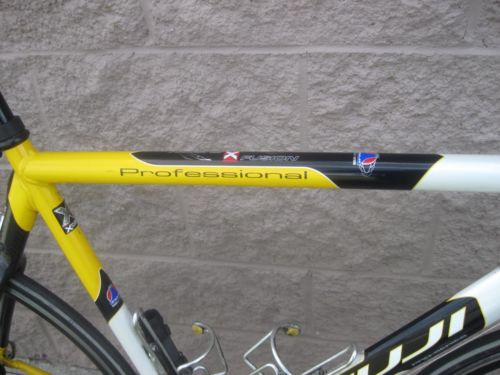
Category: bicycle